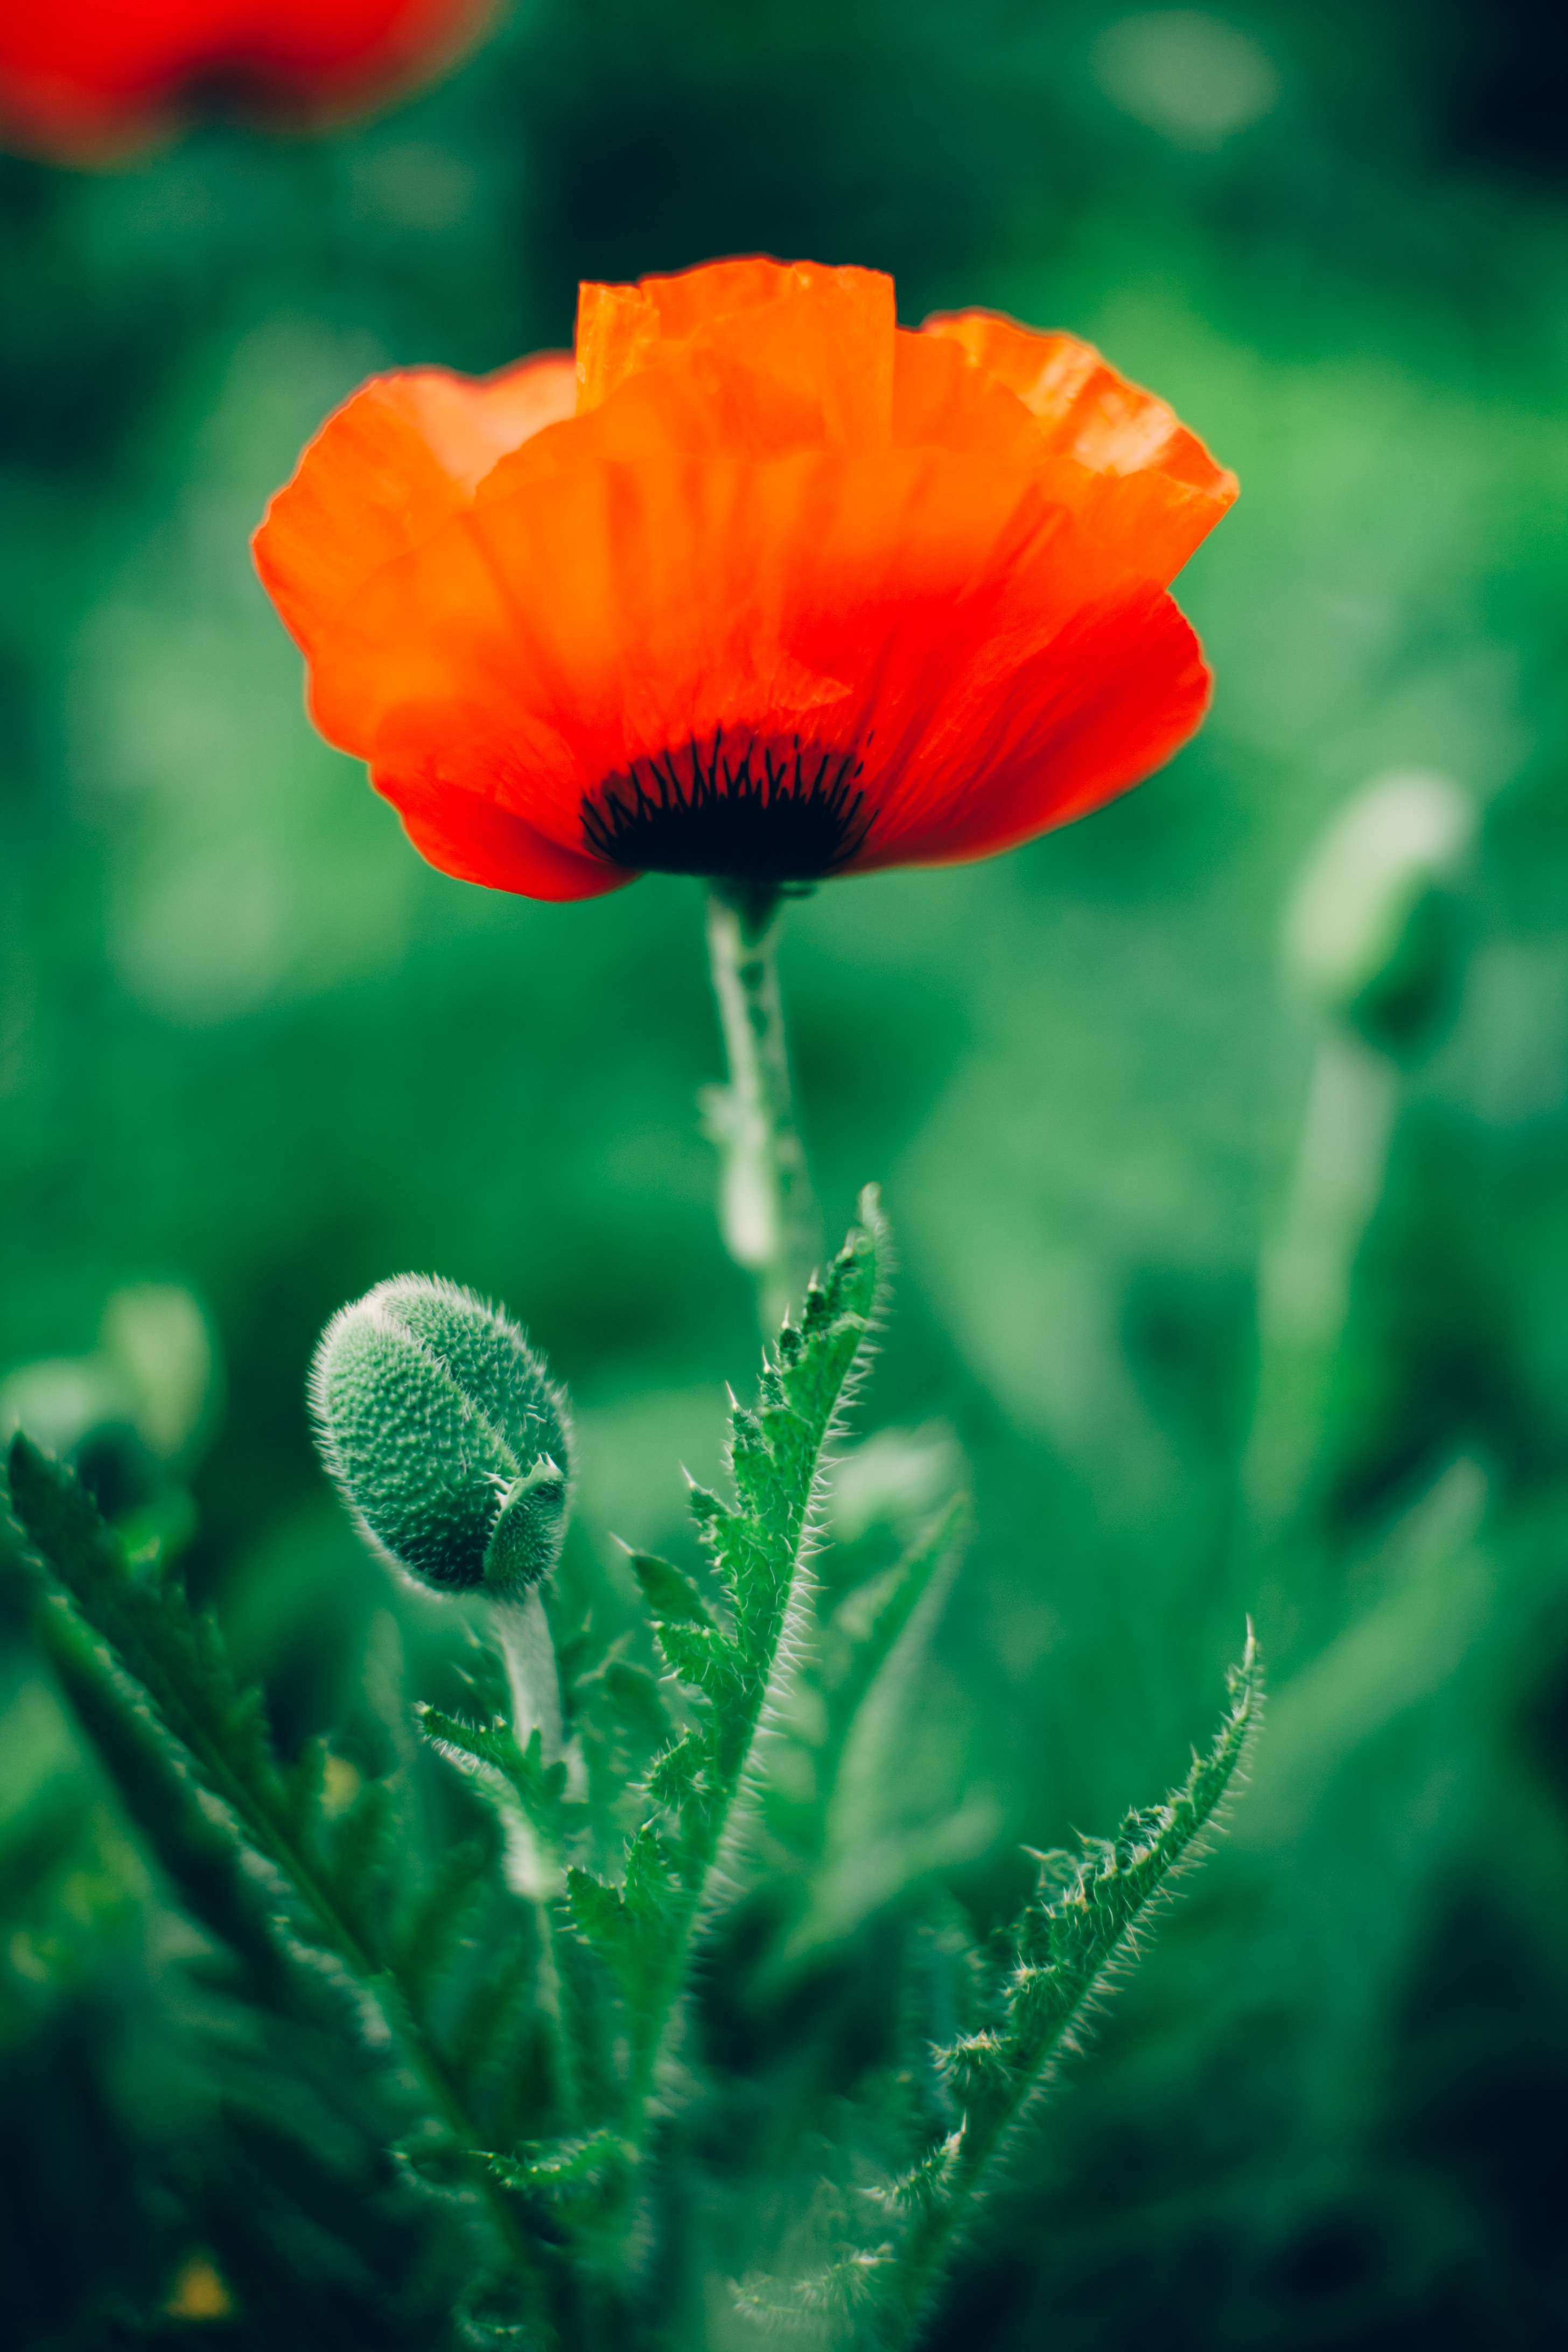
nature, plant, field, photography, leaf, flower, petal, bloom, green, red, botany, flora, wildflower, close up, poppy, bud, coquelicot, macro photography, flowering plant, annual plant, plant stem, land plant, poppy family